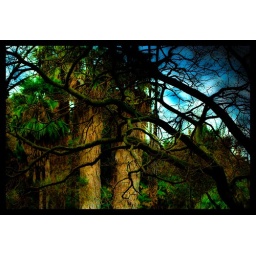
Botanic garden - big tree in the sky